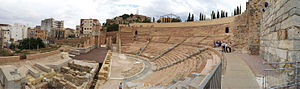
Cartagena (Spanien)
Det romerske teater i Cartagena.
Cartagena er en spansk havneby og flådebase i Middelhavet. Byen er beliggende i den sydøstlige del af landet i den selvstyrende region Murcia og er regionens næststørste by.